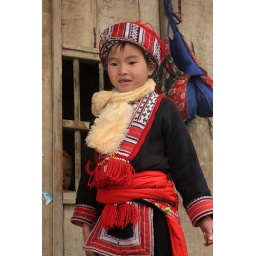
vietnam- a red dao wedding in traditional dress